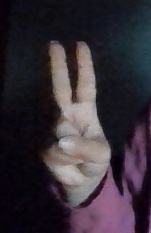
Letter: taa